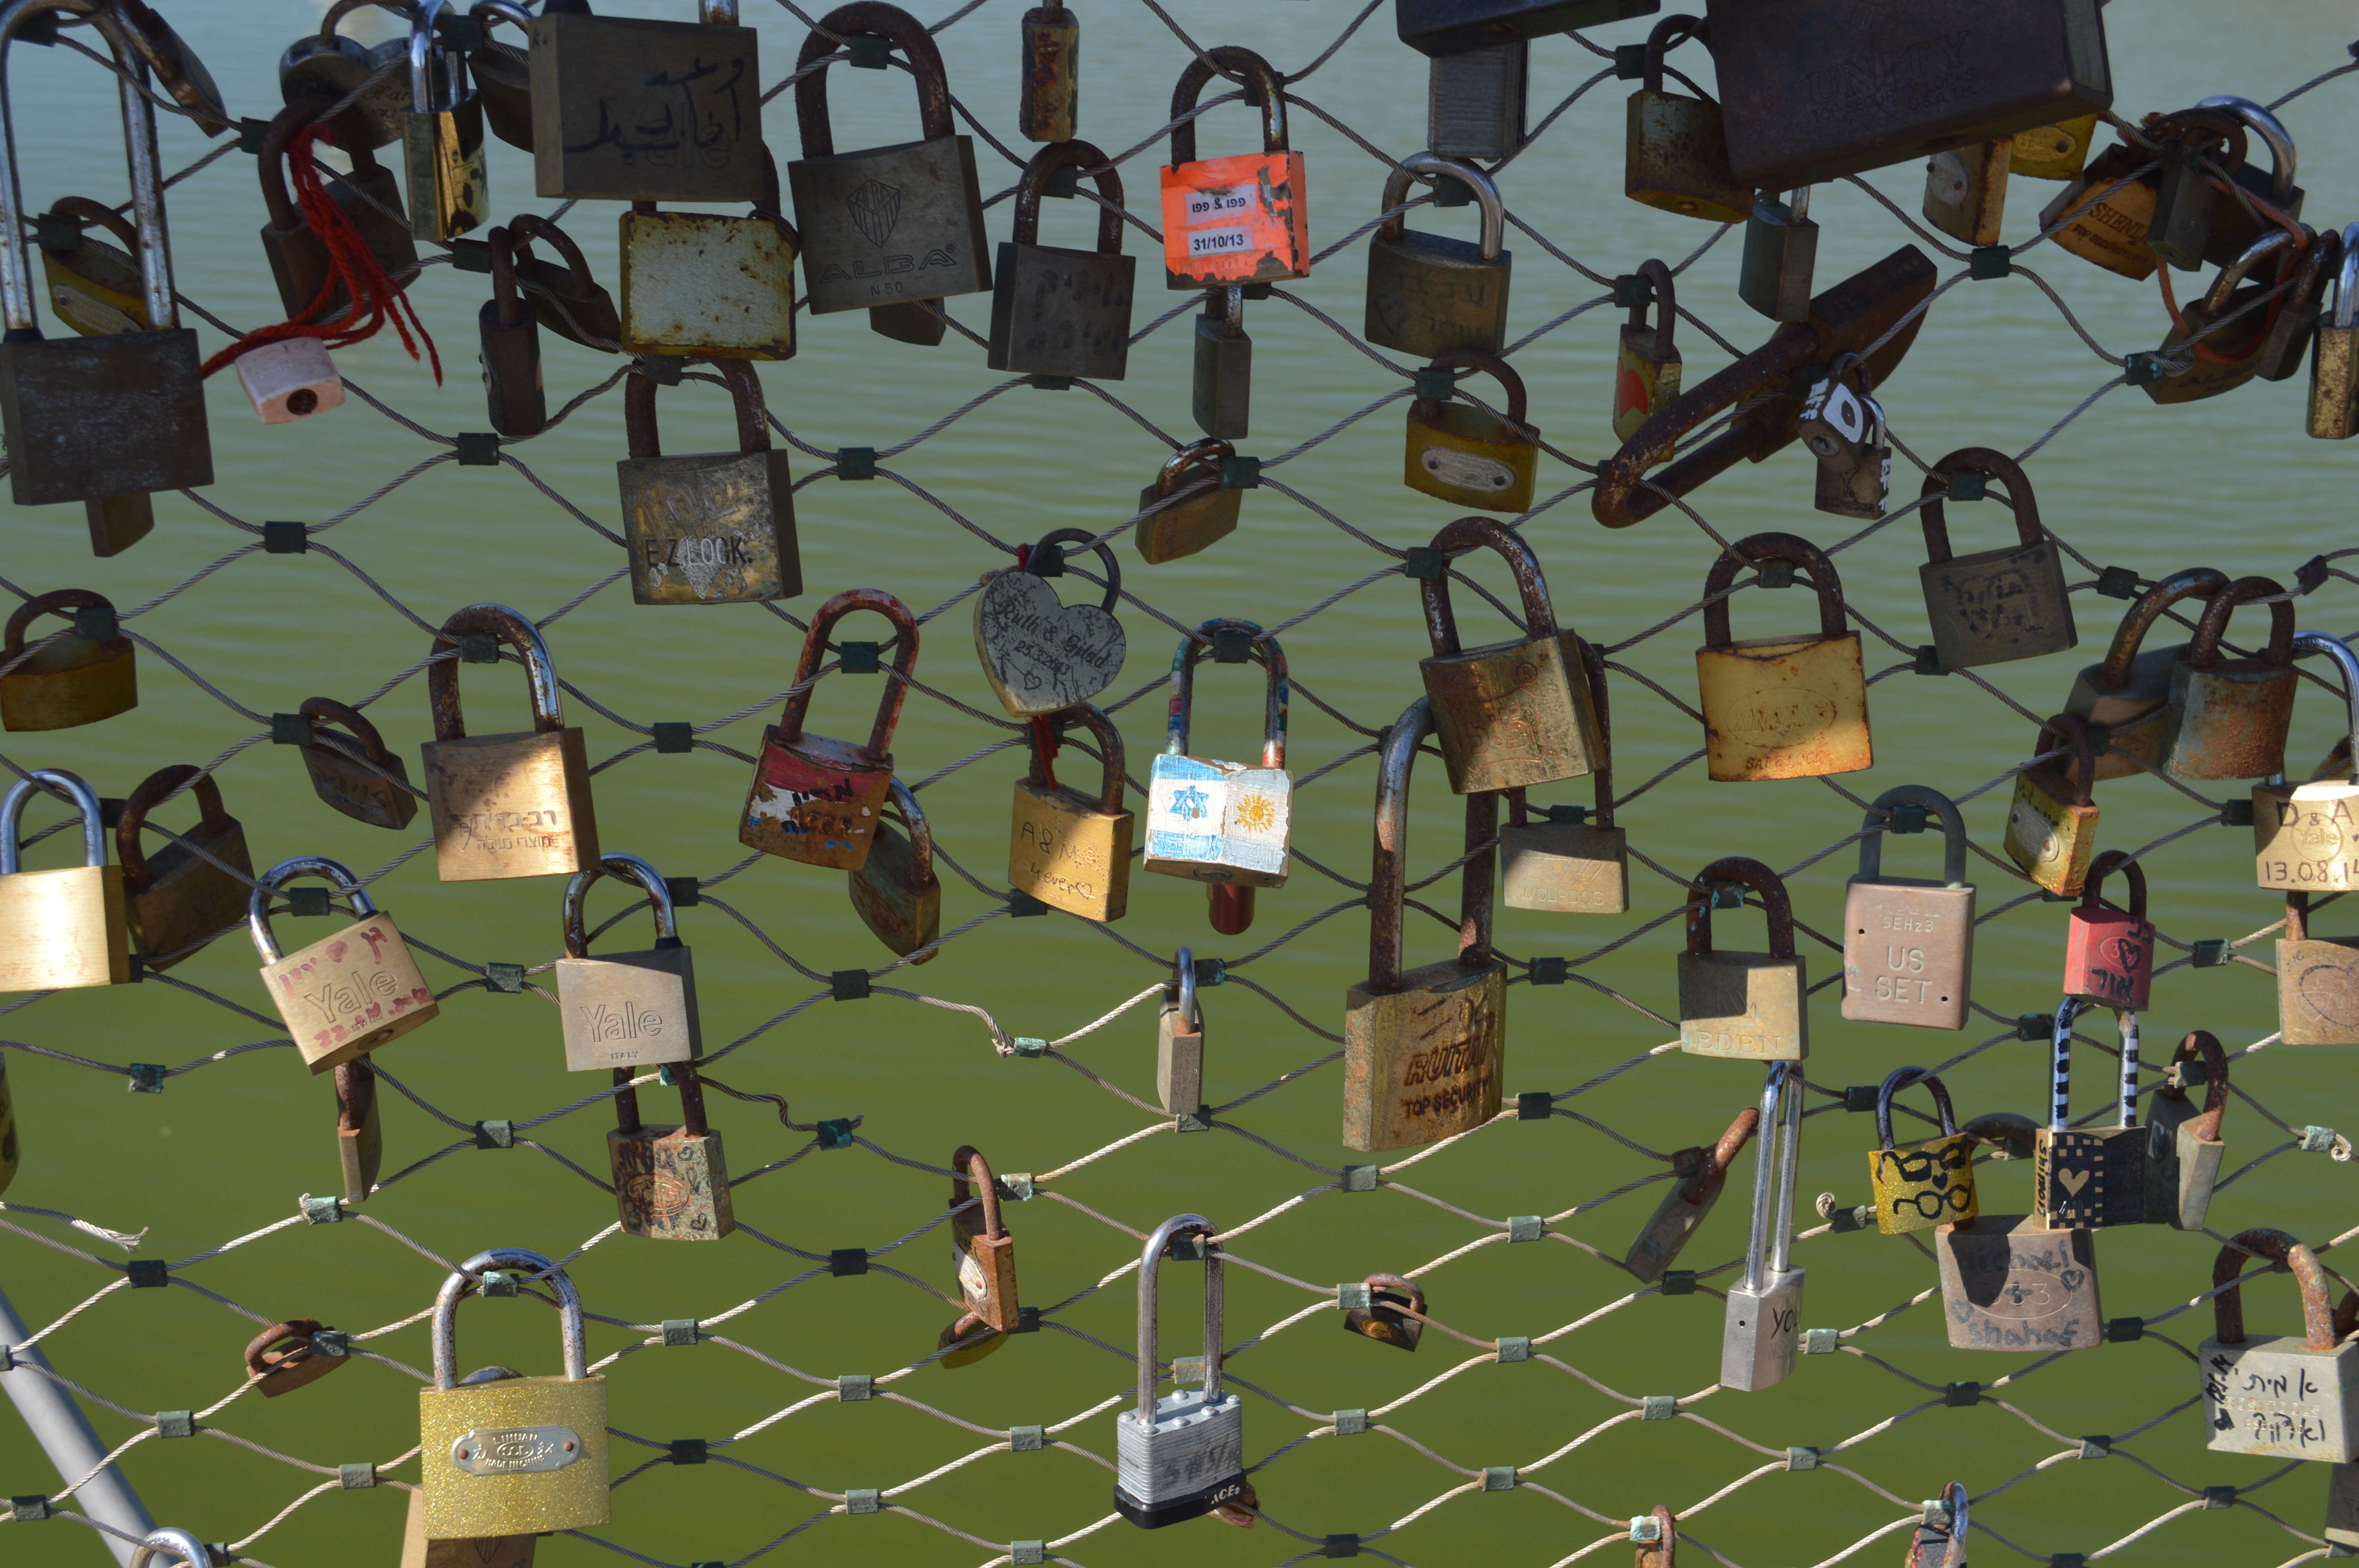
bunch, bridge, love, padlock, lock, screenshot, in love, obligation, relation, sport venue, clasps